HMCS Baddeck (K147)

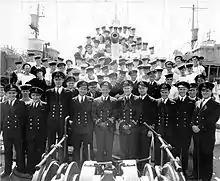

Paid off on 4 July 1945 at Sorel, Quebec, "Baddeck" was sold into civilian service, becoming the mercantile "Efthania" in 1947 with a gross register tonnage of 771 tons. She was renamed "Yusuf Z. Alireza" in 1948 (also spelt "Yousef Z. Alireza"). In 1954, the ship was renamed "Al Mansour", and again in 1955 as "Radwa". In 1965 she was renamed "Evi" and sailed under the Greek flag. She ran aground and was wrecked in the Red Sea north of Jeddah, Saudi Arabia, on 11 March 1966. The ship was broken up in 1966.